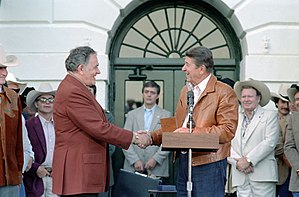
Louis L’Amour
Louis L’Amour & Ronald Reagan, 1983
Louis L’Amour, født i Jamestown, North Dakota, USA var en amerikansk forfatter som primært skrev romaner om det vilde vesten.